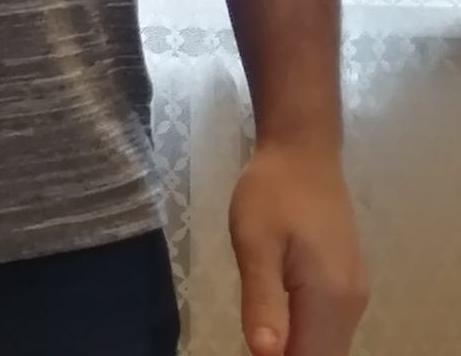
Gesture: no_gesture